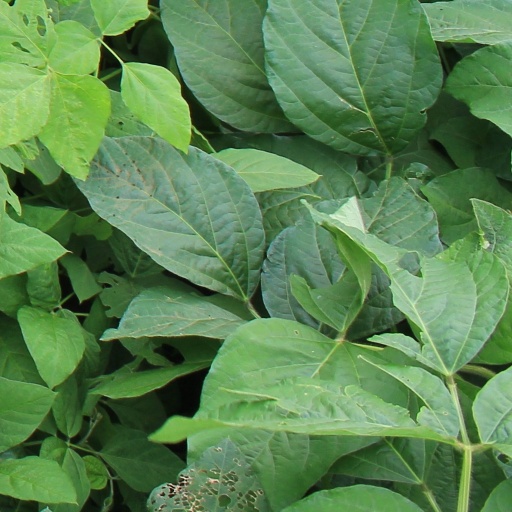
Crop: soybean